Die Fledermaus

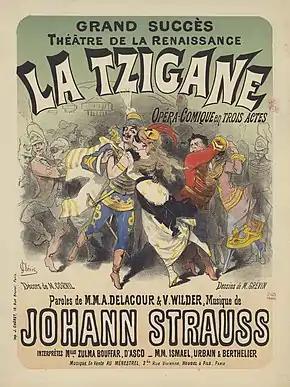
Poster for the original French translation, "La Tzigane"

The operetta premiered on 5 April 1874 at the Theater an der Wien in Vienna and has been part of the regular repertoire ever since.